OMBIIGIZI

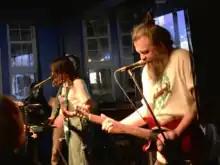
OMBIIGIZI in London, Ontario performing at Winter Spectacular 2023

OMBIIGIZI is a Canadian musical project, consisting of Adam Sturgeon of Status/Non-Status and Daniel Monkman of Zoon. Their debut album "Sewn Back Together" was released in 2022, and was shortlisted for the 2022 Polaris Music Prize.